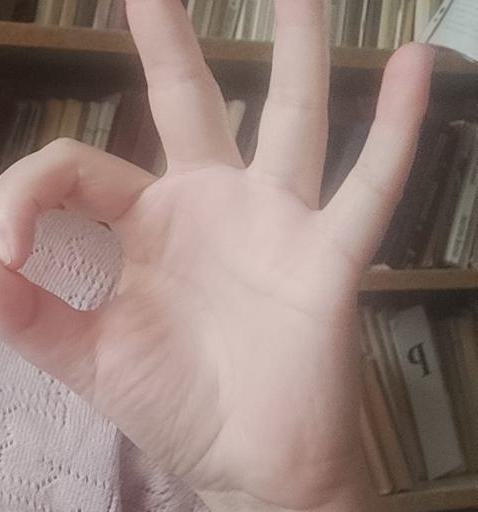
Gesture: ok